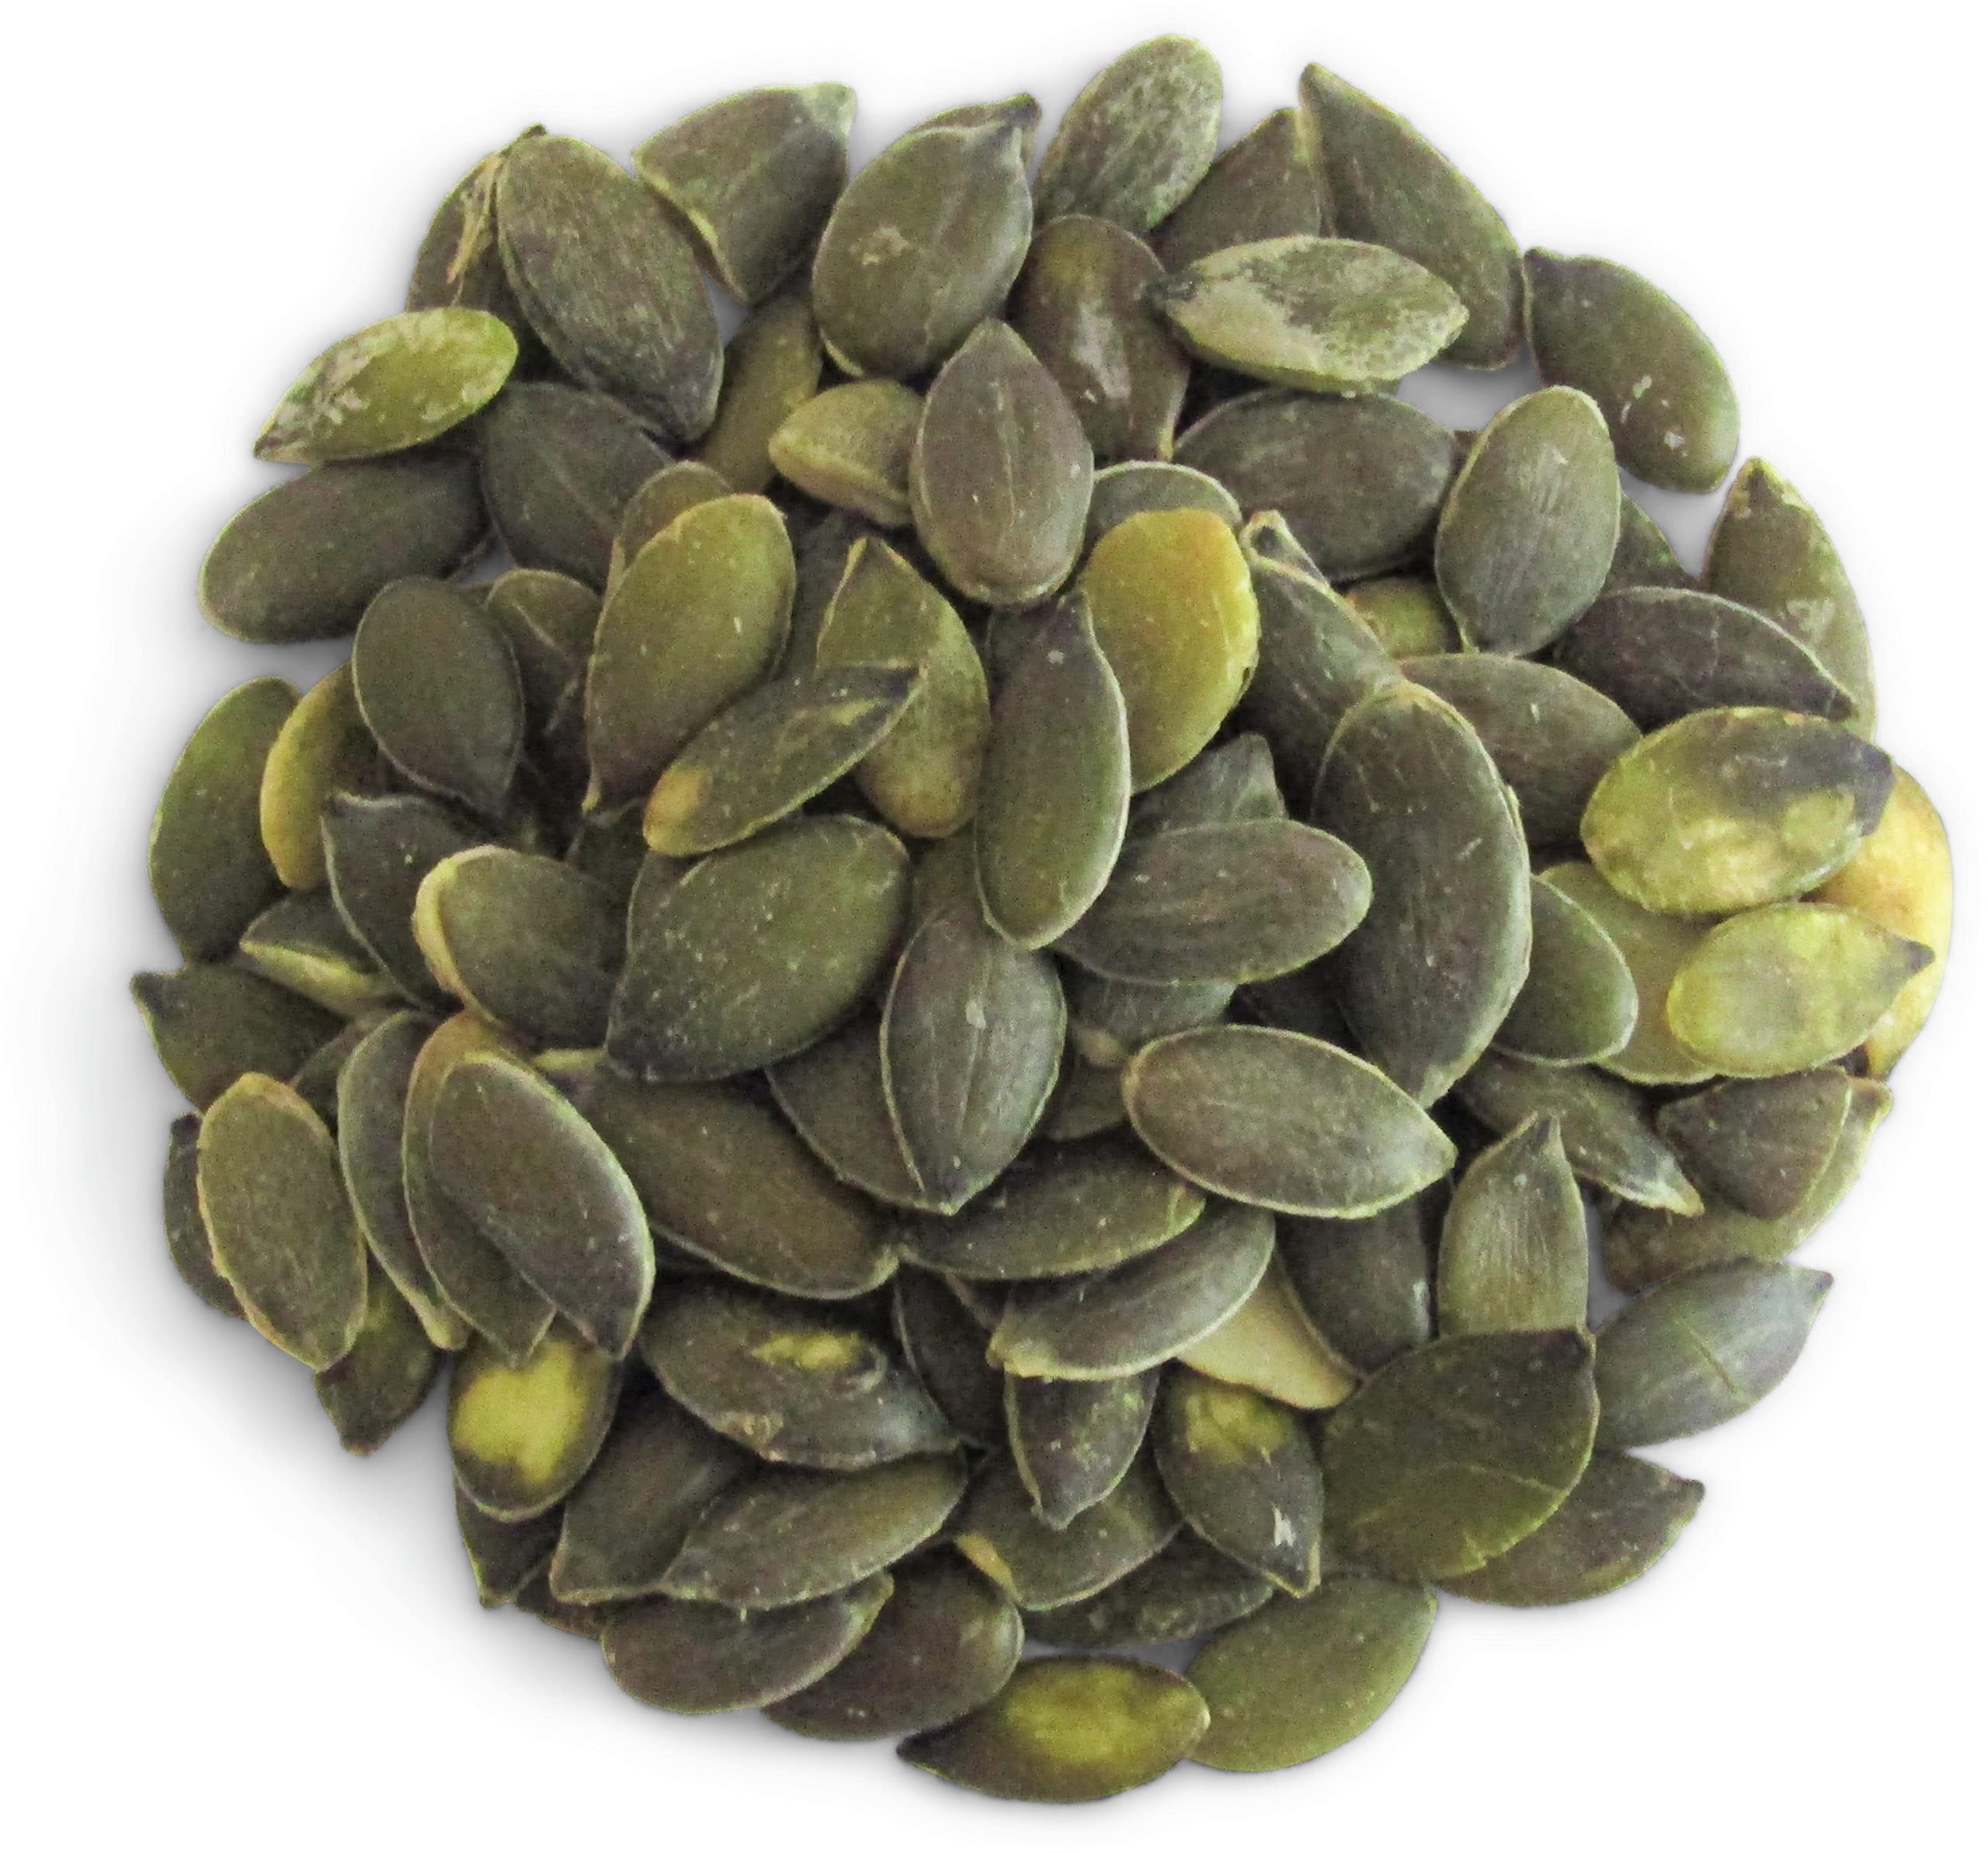
Item Name: Gourmet Toasted Pumpkin Seeds Pepitas (Green Pumpkin Seed Kernels, No Shell, Raw) by It's Delish –12 Oz Bulk Bag – Roasted Unsalted - Perfect for Salads, Baked Goods And Snacking (12 Oz)
Bullet Point 1: HIGHEST QUALITY PUMPKIN SEEDS (GREEN) NO SHELL RAW UNSALTED – Gourmet toasted green pumpkin seeds pepitas kernels are a proud addition to Its Delish special seeds category. These pumpkin seeds are sourced from the best places in the USA, handpicked, and quality Pumpkin Seeds (green) no shell raw unsalted, and toasted to perfection.
Bullet Point 2: VALUE SIZE – OUR ROASTED PUMPKIN SEEDS 12 OZ BULK BAG IS TIGHTLY SEALED TO PREVENT AIR PASSAGE, SO YOU RECEIVE CRISPY PINE NUTS EVERY TIME.
Bullet Point 3: NO SHELLS, EASY EATING – Perfect for salads, baked goods and snacking at home, office, travel and parties. Why waste your time peeling off shells from pumpkin seeds when you can buy no-shell pumpkin seeds? Forget peeling off shells with the store-bought pumpkin seeds when you can eat our peeled pumpkin kernels.
Bullet Point 4: FRESH, TASTY AND HEALTHY, SOURCE OF FIBER, IRON, OMEGA FATS AND PROTEIN – These pumpkin seeds are packed with iron, fibers, omega fats, and proteins to keep your body healthy and happy. We don't compromise on freshness and quality so that you can expect the only best from us. Tightly close the lid and store the seeds in a cool place.
Bullet Point 5: CERTIFIED KOSHER OU MADE IN THE USA 100% NATURAL NON-GMO REUSABLE CONTAINER – The toasted pumpkin seeds are packed in a jumbo container. When these pumpkin seeds end, don't throw away the container. Instead, use it to store different foods or products.
Product Description: <p><b> Gourmet Toasted Pumpkin Seeds Pepitas (Green Pumpkin Seed Kernels, No Shell) by It's Delish,12 Oz Bulk Bag</b></p> <p> Its Delish Toasted Pumpkin Seeds – Unsalted and Full of Proteins! Its Delish loves to please its customers by introducing new things in our store. The Pumpkin Seeds Pepitas by Its Delish is an amazing addition that is packed with proteins and fibers to kick start your day. Our pumpkin seeds are a dose of crunchy delight that you can’t resist. Plus, the best thing? They come with no shells. This means, you won’t have to waste time on peeling its shells whilst your mouth waters by sniffing the salty aroma of the pumpkin seeds! </p> <p> Plus, Pop these pumpkin seeds into your mouth as a snack, before or after your meal, or dress your salads with these delightful seeds, you will love every bite. Our pumpkin seeds are packed in a jumbo container to preserve their taste and freshness. You can take this container anywhere with you on your travels or even gift it to your friends and family. So, don’t wait any longer. Buy our toasted pumpkin seeds direct from our store. </p> <p><b>About It's Delish!</b></p><p>It's Delish was established in 1992 and is located in North Hollywood, California. It's Delish is a food manufacturer and distributor who produces over 500 gourmet food products including popcorns, licorice, sour belts, taffies, caramels, Jordan almonds, chocolates, nuts, fruits, trail mixes, spices, and the spice blends. It's Delish also produces organics and all-natural products. We give you the opportunity to order from the factory direct!</p><p>It's Delish! prides itself on the four pillars that are at the foundation of everything we do.</p><p> -Innovation -Quality -Value -Service</p>
Value: 1.0
Unit: Count

Price: 31.99